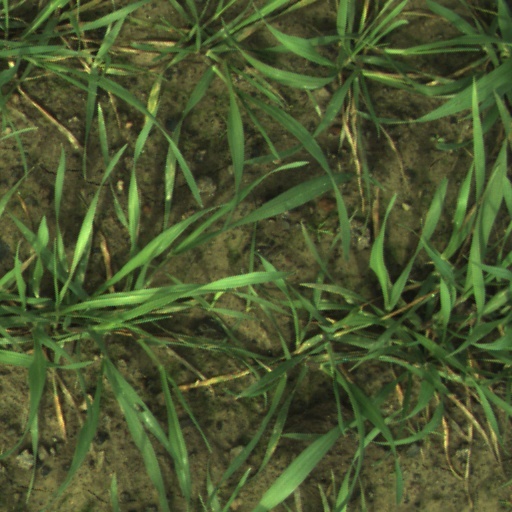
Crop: wheat